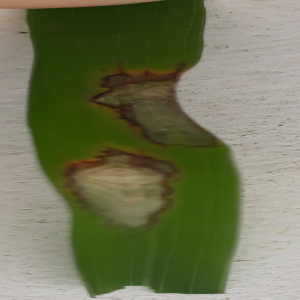
Disease: Blast